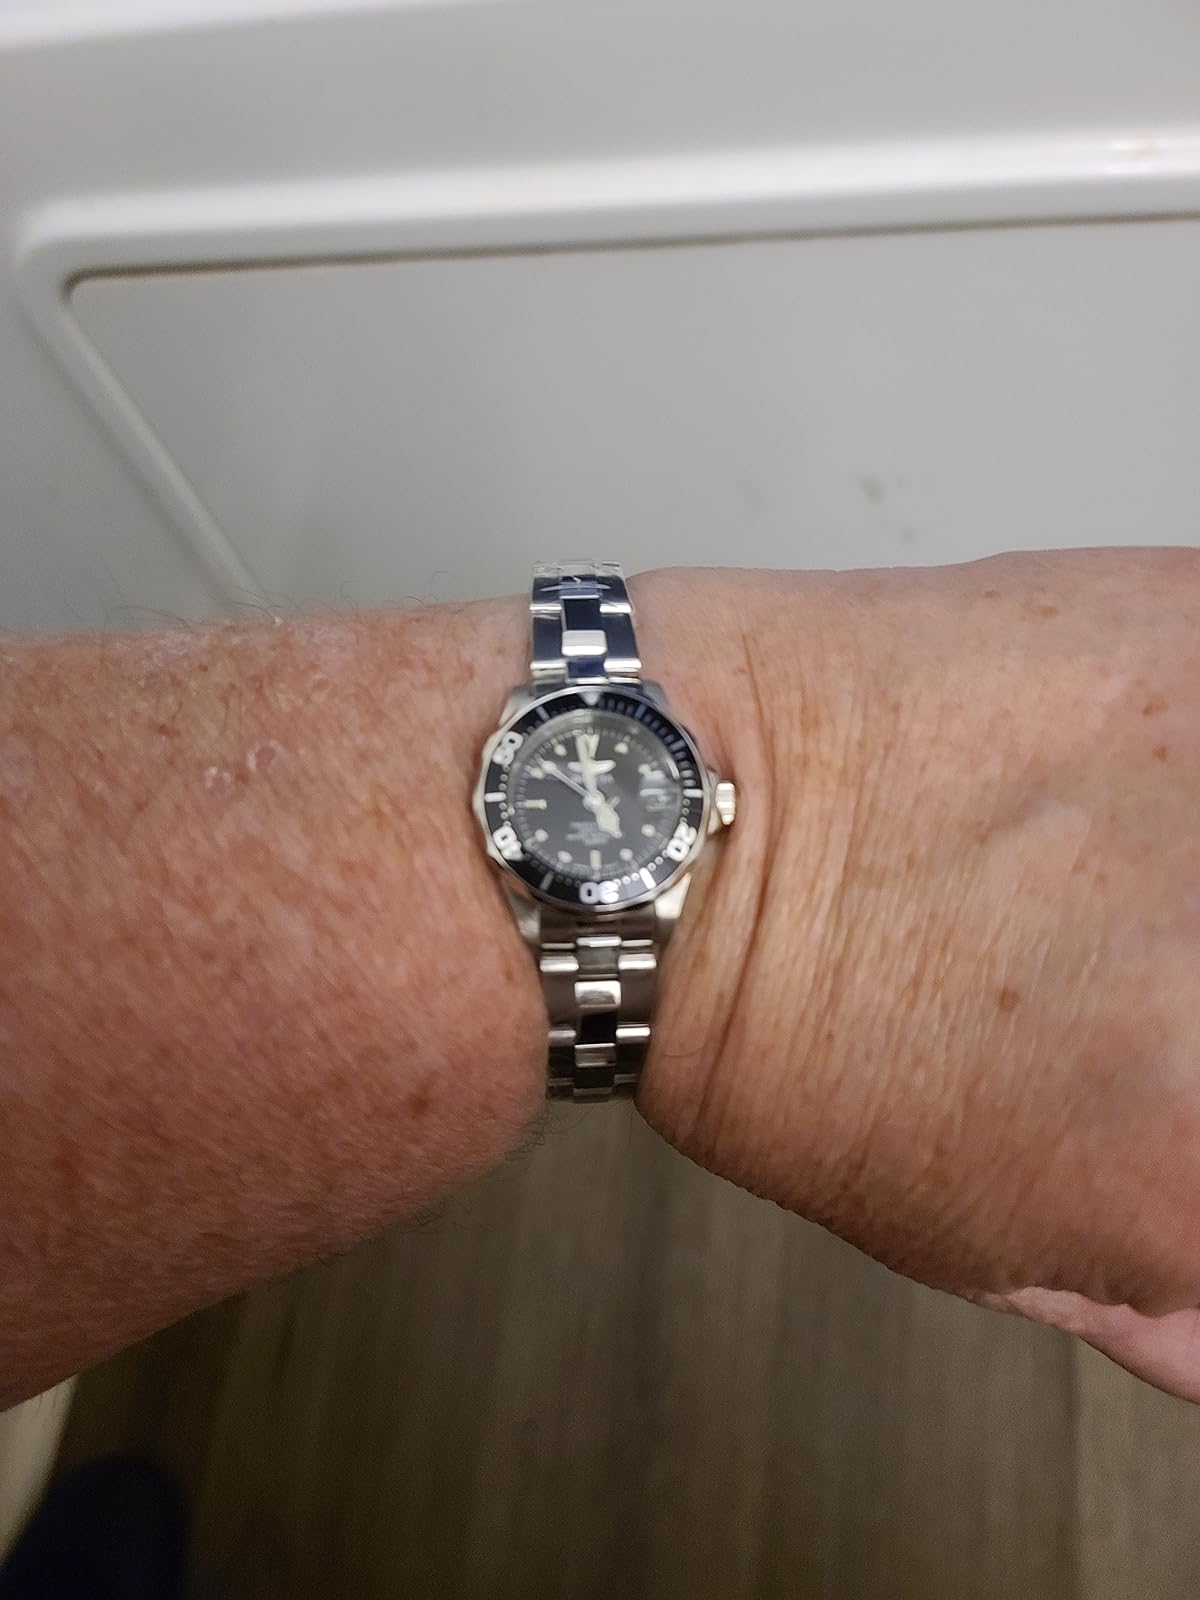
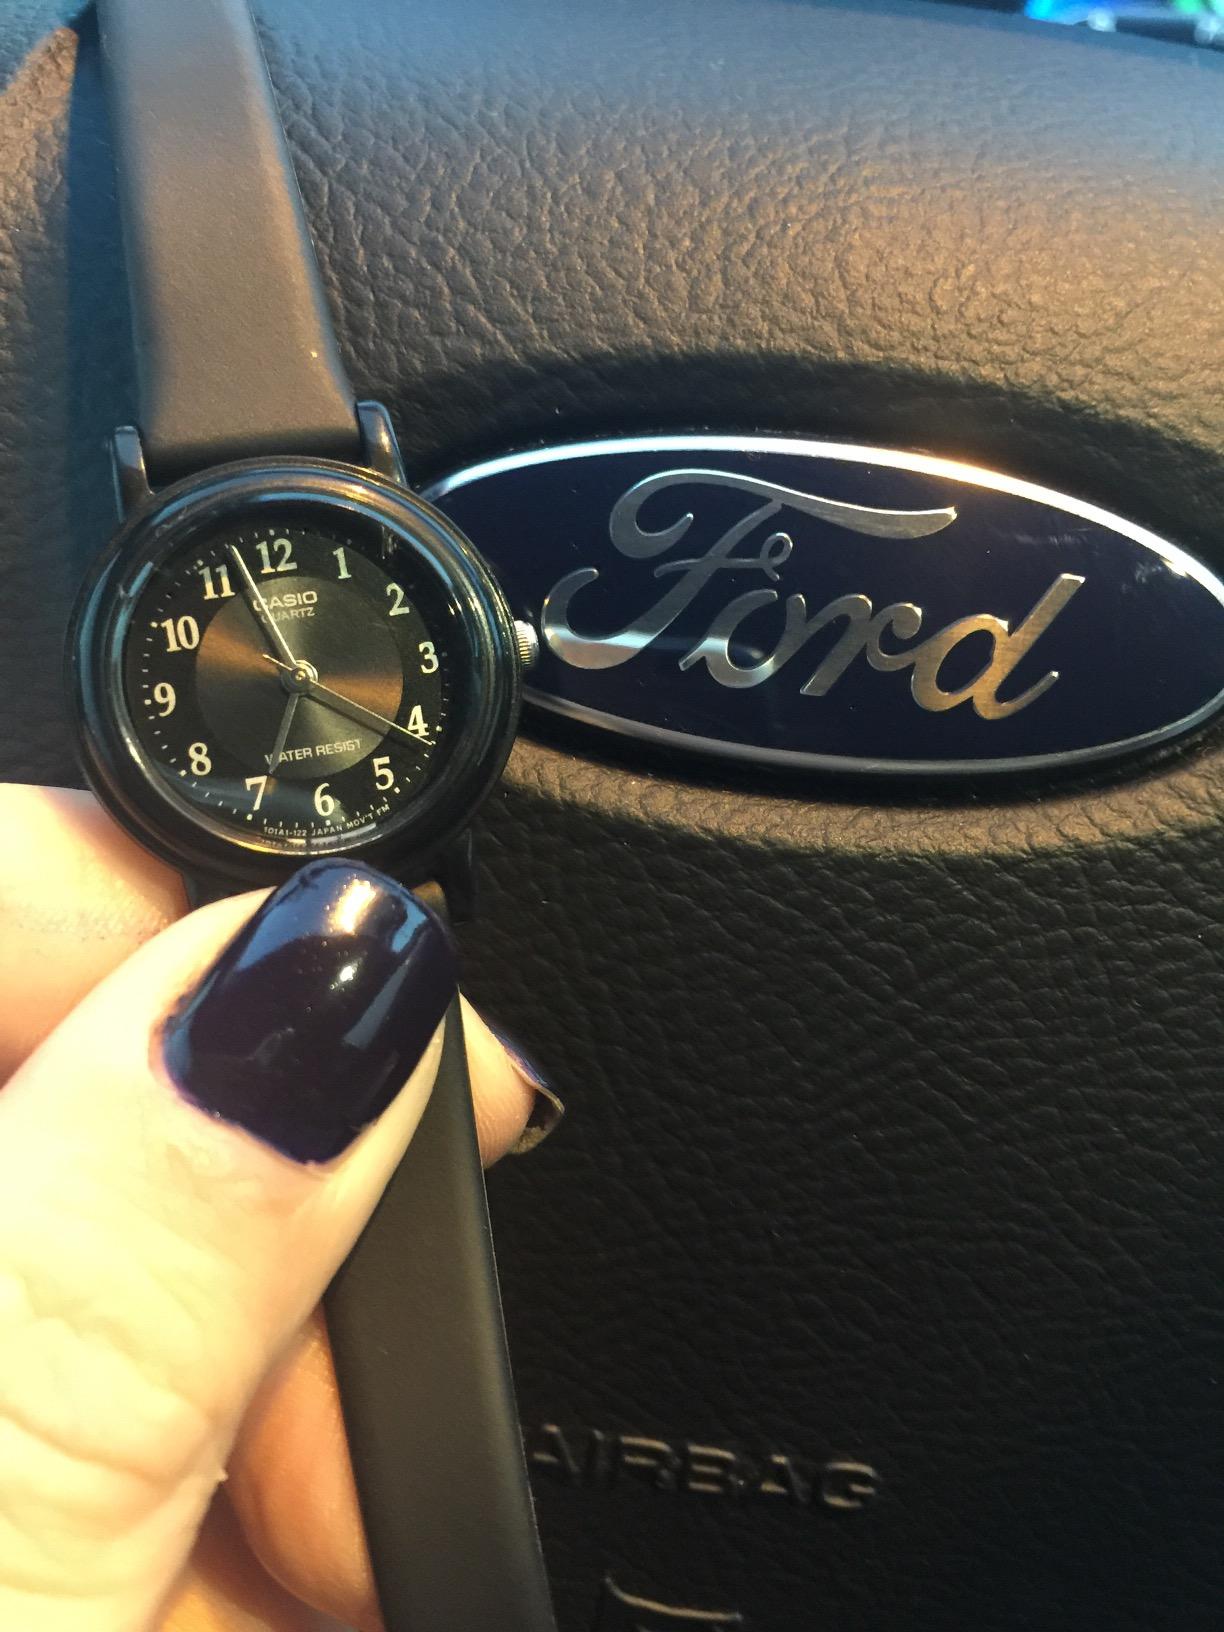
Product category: accessories_watch
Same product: no